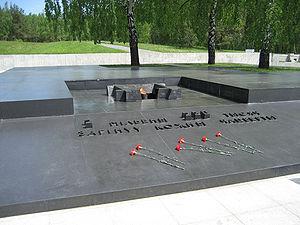
Le massacre de Khatyn a lieu le 22 mars 1943 pendant la Seconde Guerre mondiale. Le village de Khatyn est rasé et sa population massacrée par les nazis en représailles à une attaque de partisans. Un mémorial a été construit sur son emplacement.